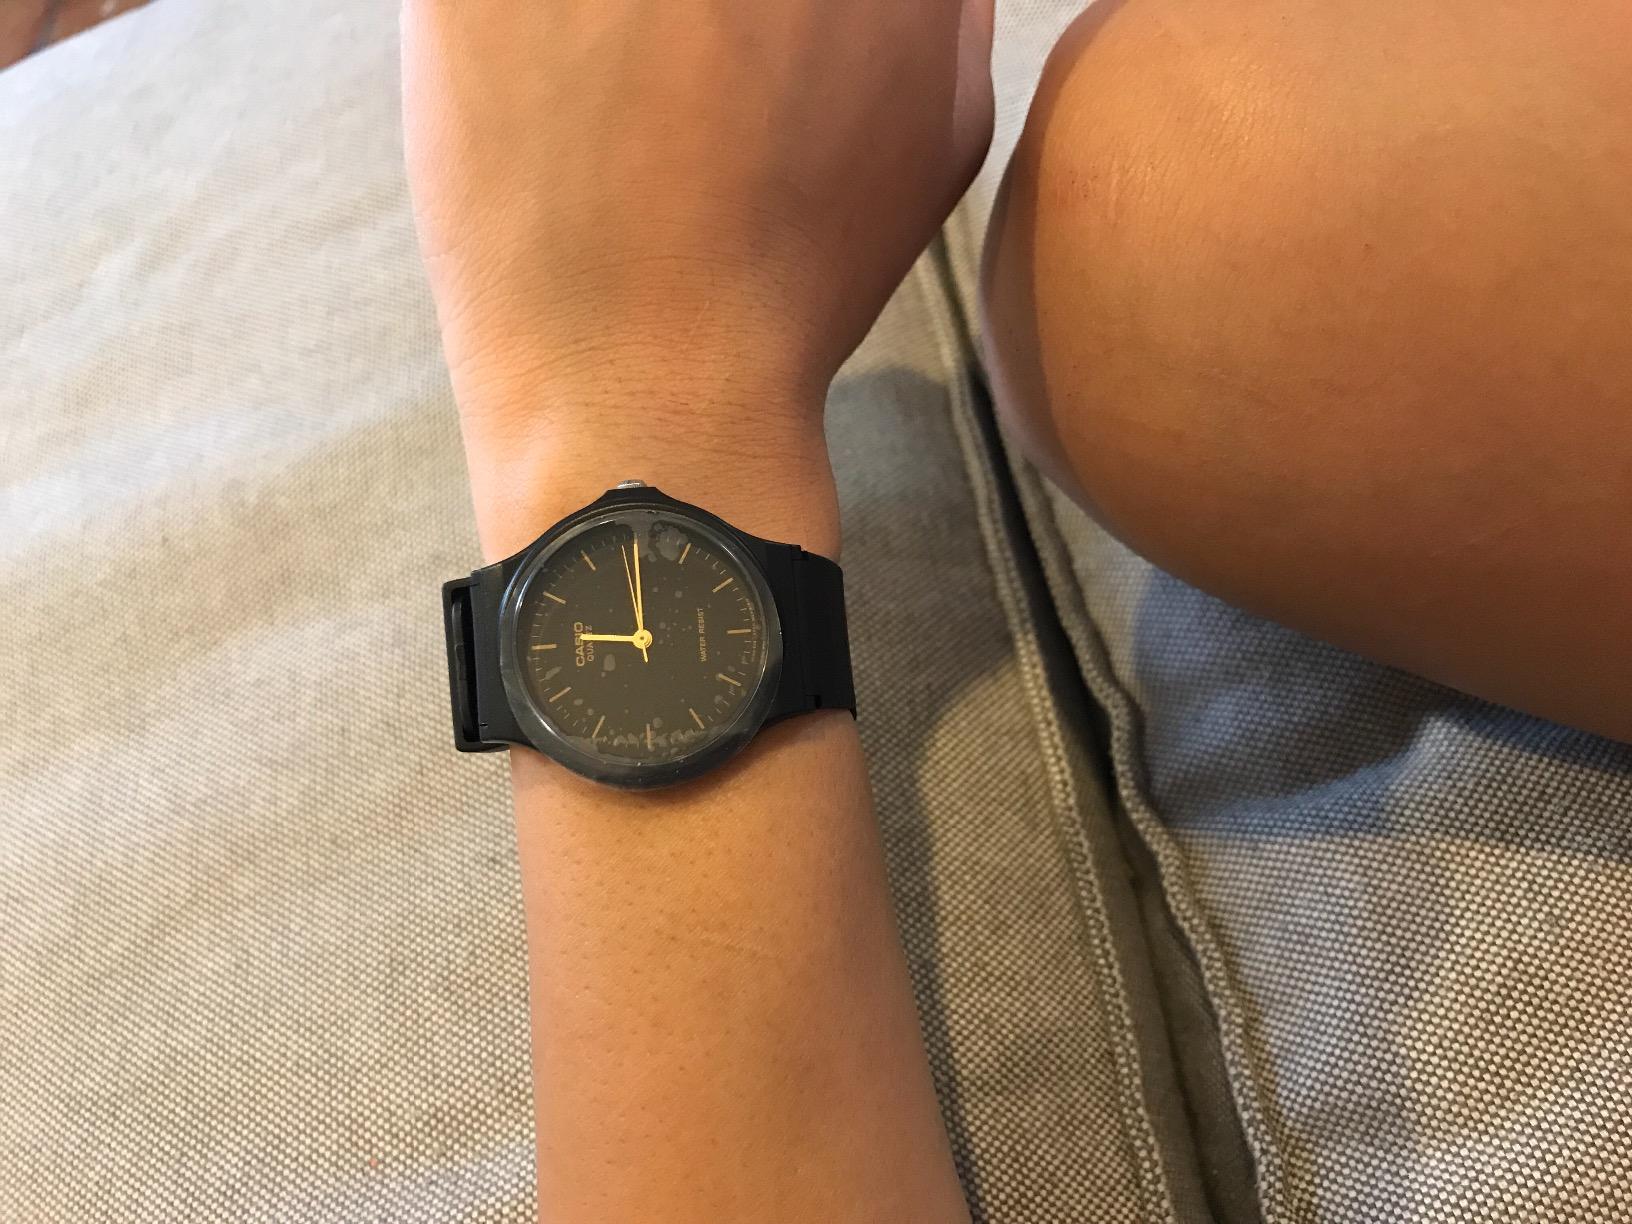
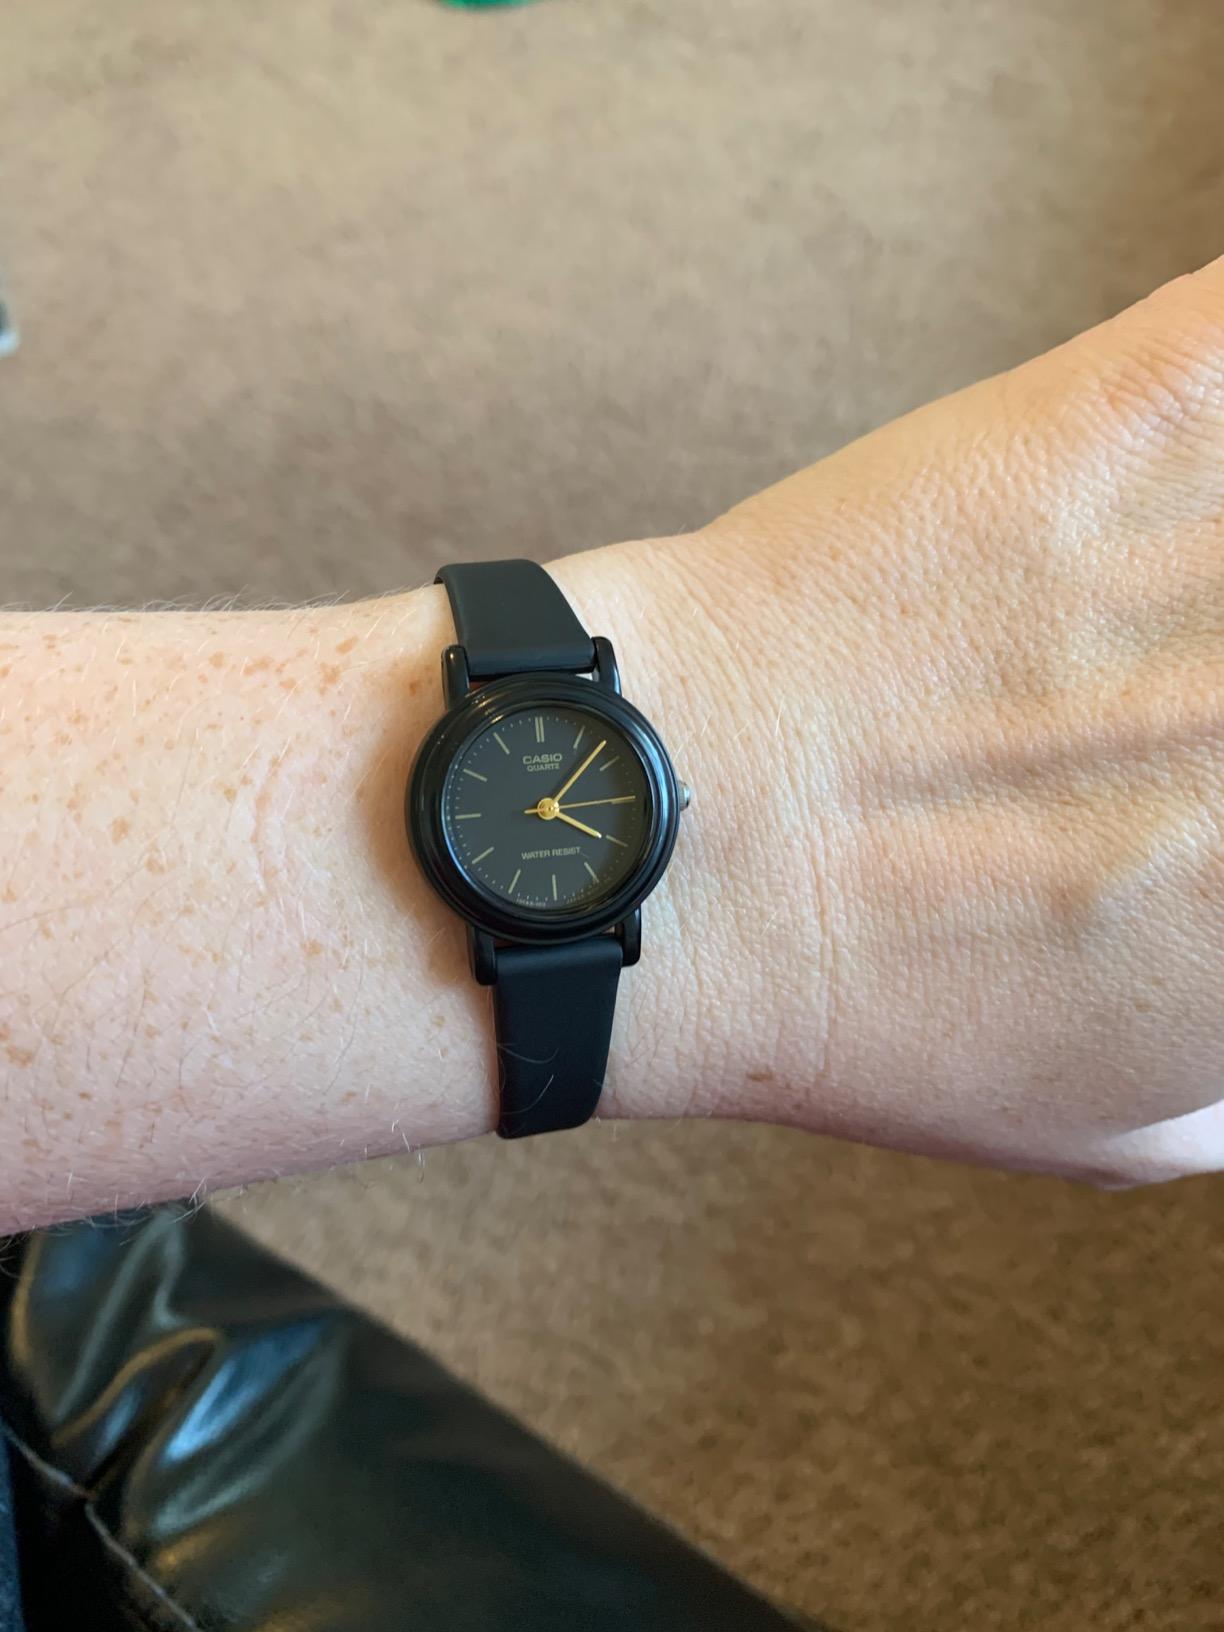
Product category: accessories_watch
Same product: no